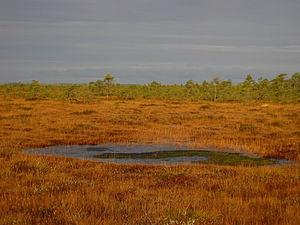
La réserve naturelle Muraka est une réserve naturelle située dans l'est de l'Estonie, dans le comté d'Ida-Viru.
Cet article recense les zones humides de l'Estonie concernées par la convention de Ramsar.